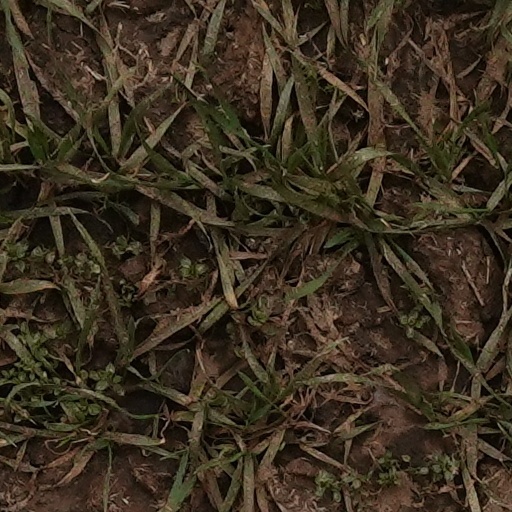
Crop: wheat